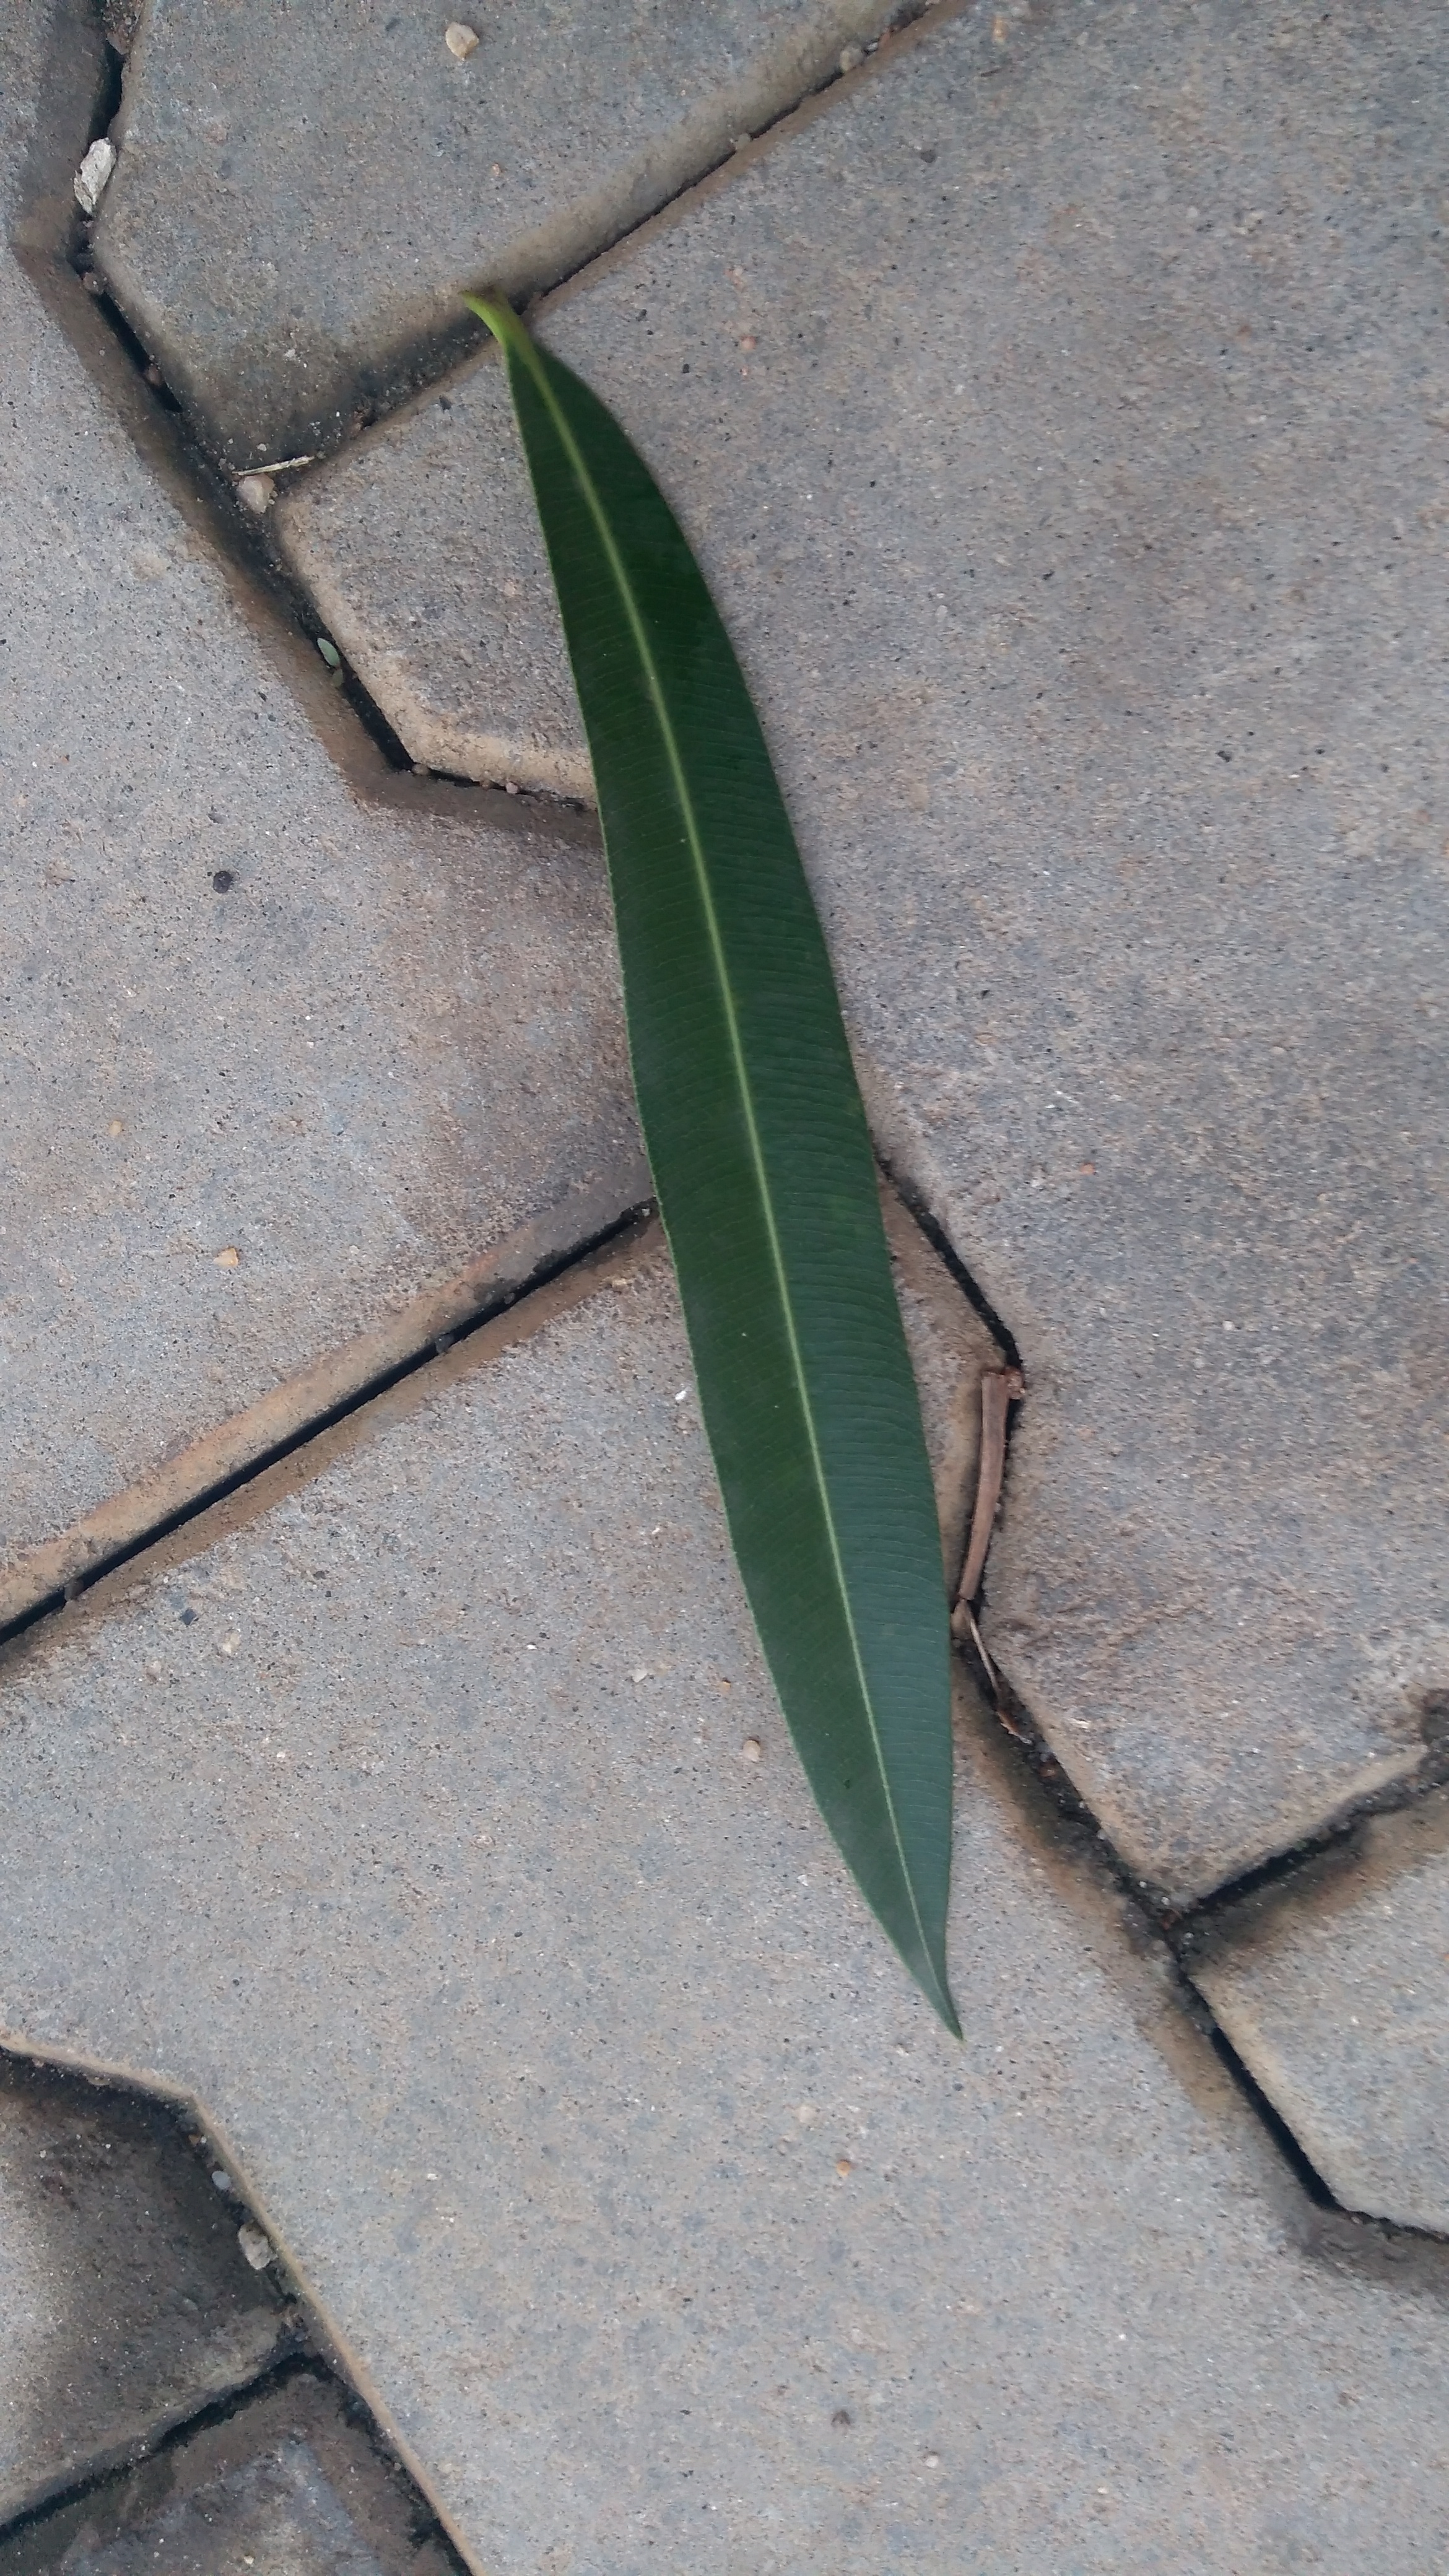
Plant: Ganigale